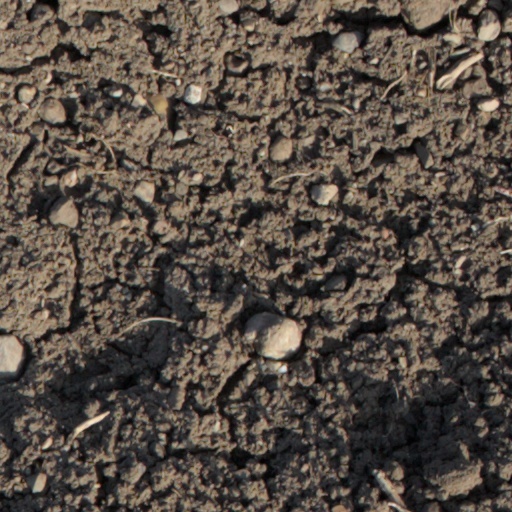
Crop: wheat